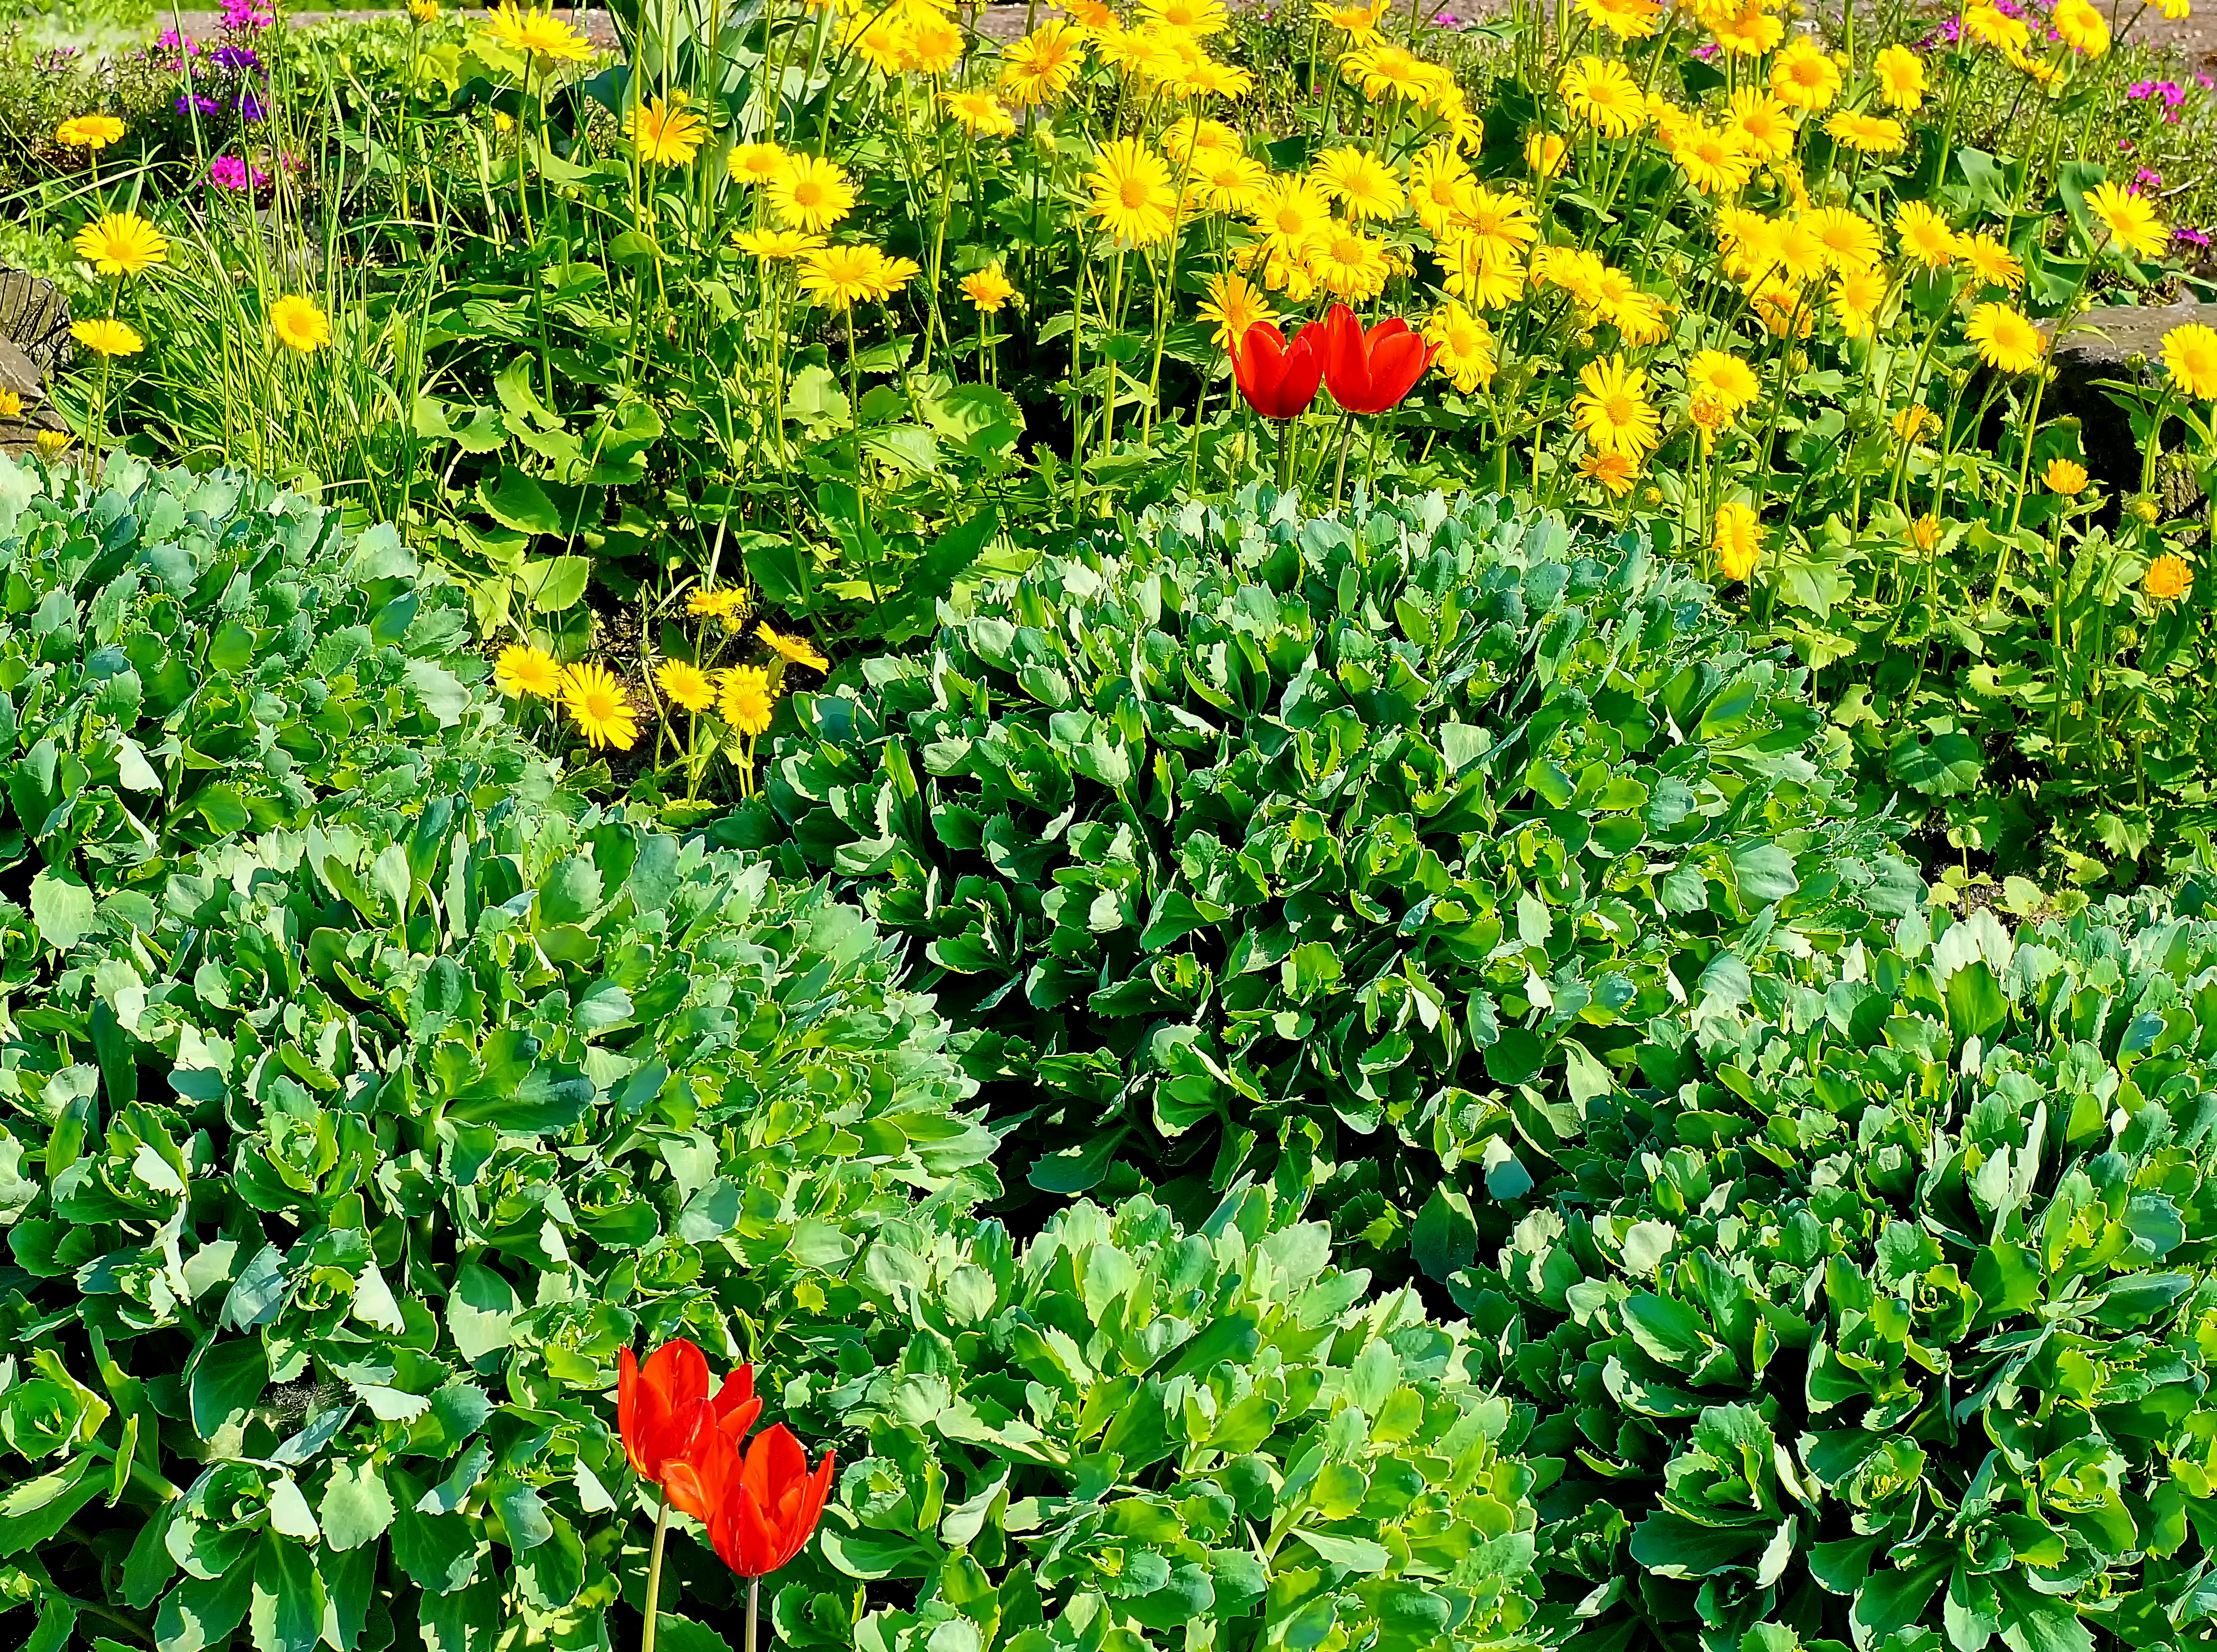
plant, lawn, meadow, flower, green, red, herb, produce, evergreen, botany, yellow, garden, pink, flora, plants, wildflower, flowers, shrub, groundcover, finland, helsinki, viikki, gardenia, flowering plant, annual plant, land plant